Former municipalities of Barcelona

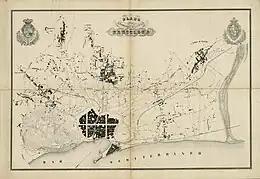
Map of Barcelona and its surroundings (1855), by Ildefons Cerdà.

The municipality of Barcelona is the result of the annexation in the late 19th and early 20th century of the different municipalities that were formerly in the plain of Barcelona.